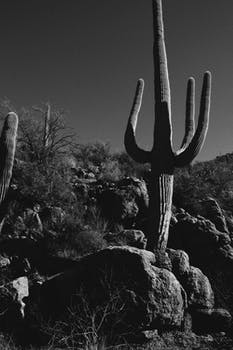
Label: No Watermark